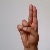
The image shows a hand gesture representing the letter 'U' in Indian Sign Language.